McLaren Senna

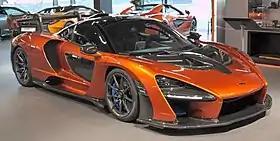

The McLaren Senna is a limited-production mid-engined sports car manufactured by McLaren Automotive. The car is the third addition in the "McLaren Ultimate Series", joining the F1 and the P1; however, it is not a direct successor to either of the cars. The Senna was unveiled online by the company on 10 December 2017, with the official unveiling taking place at the 2018 Geneva Motor Show.